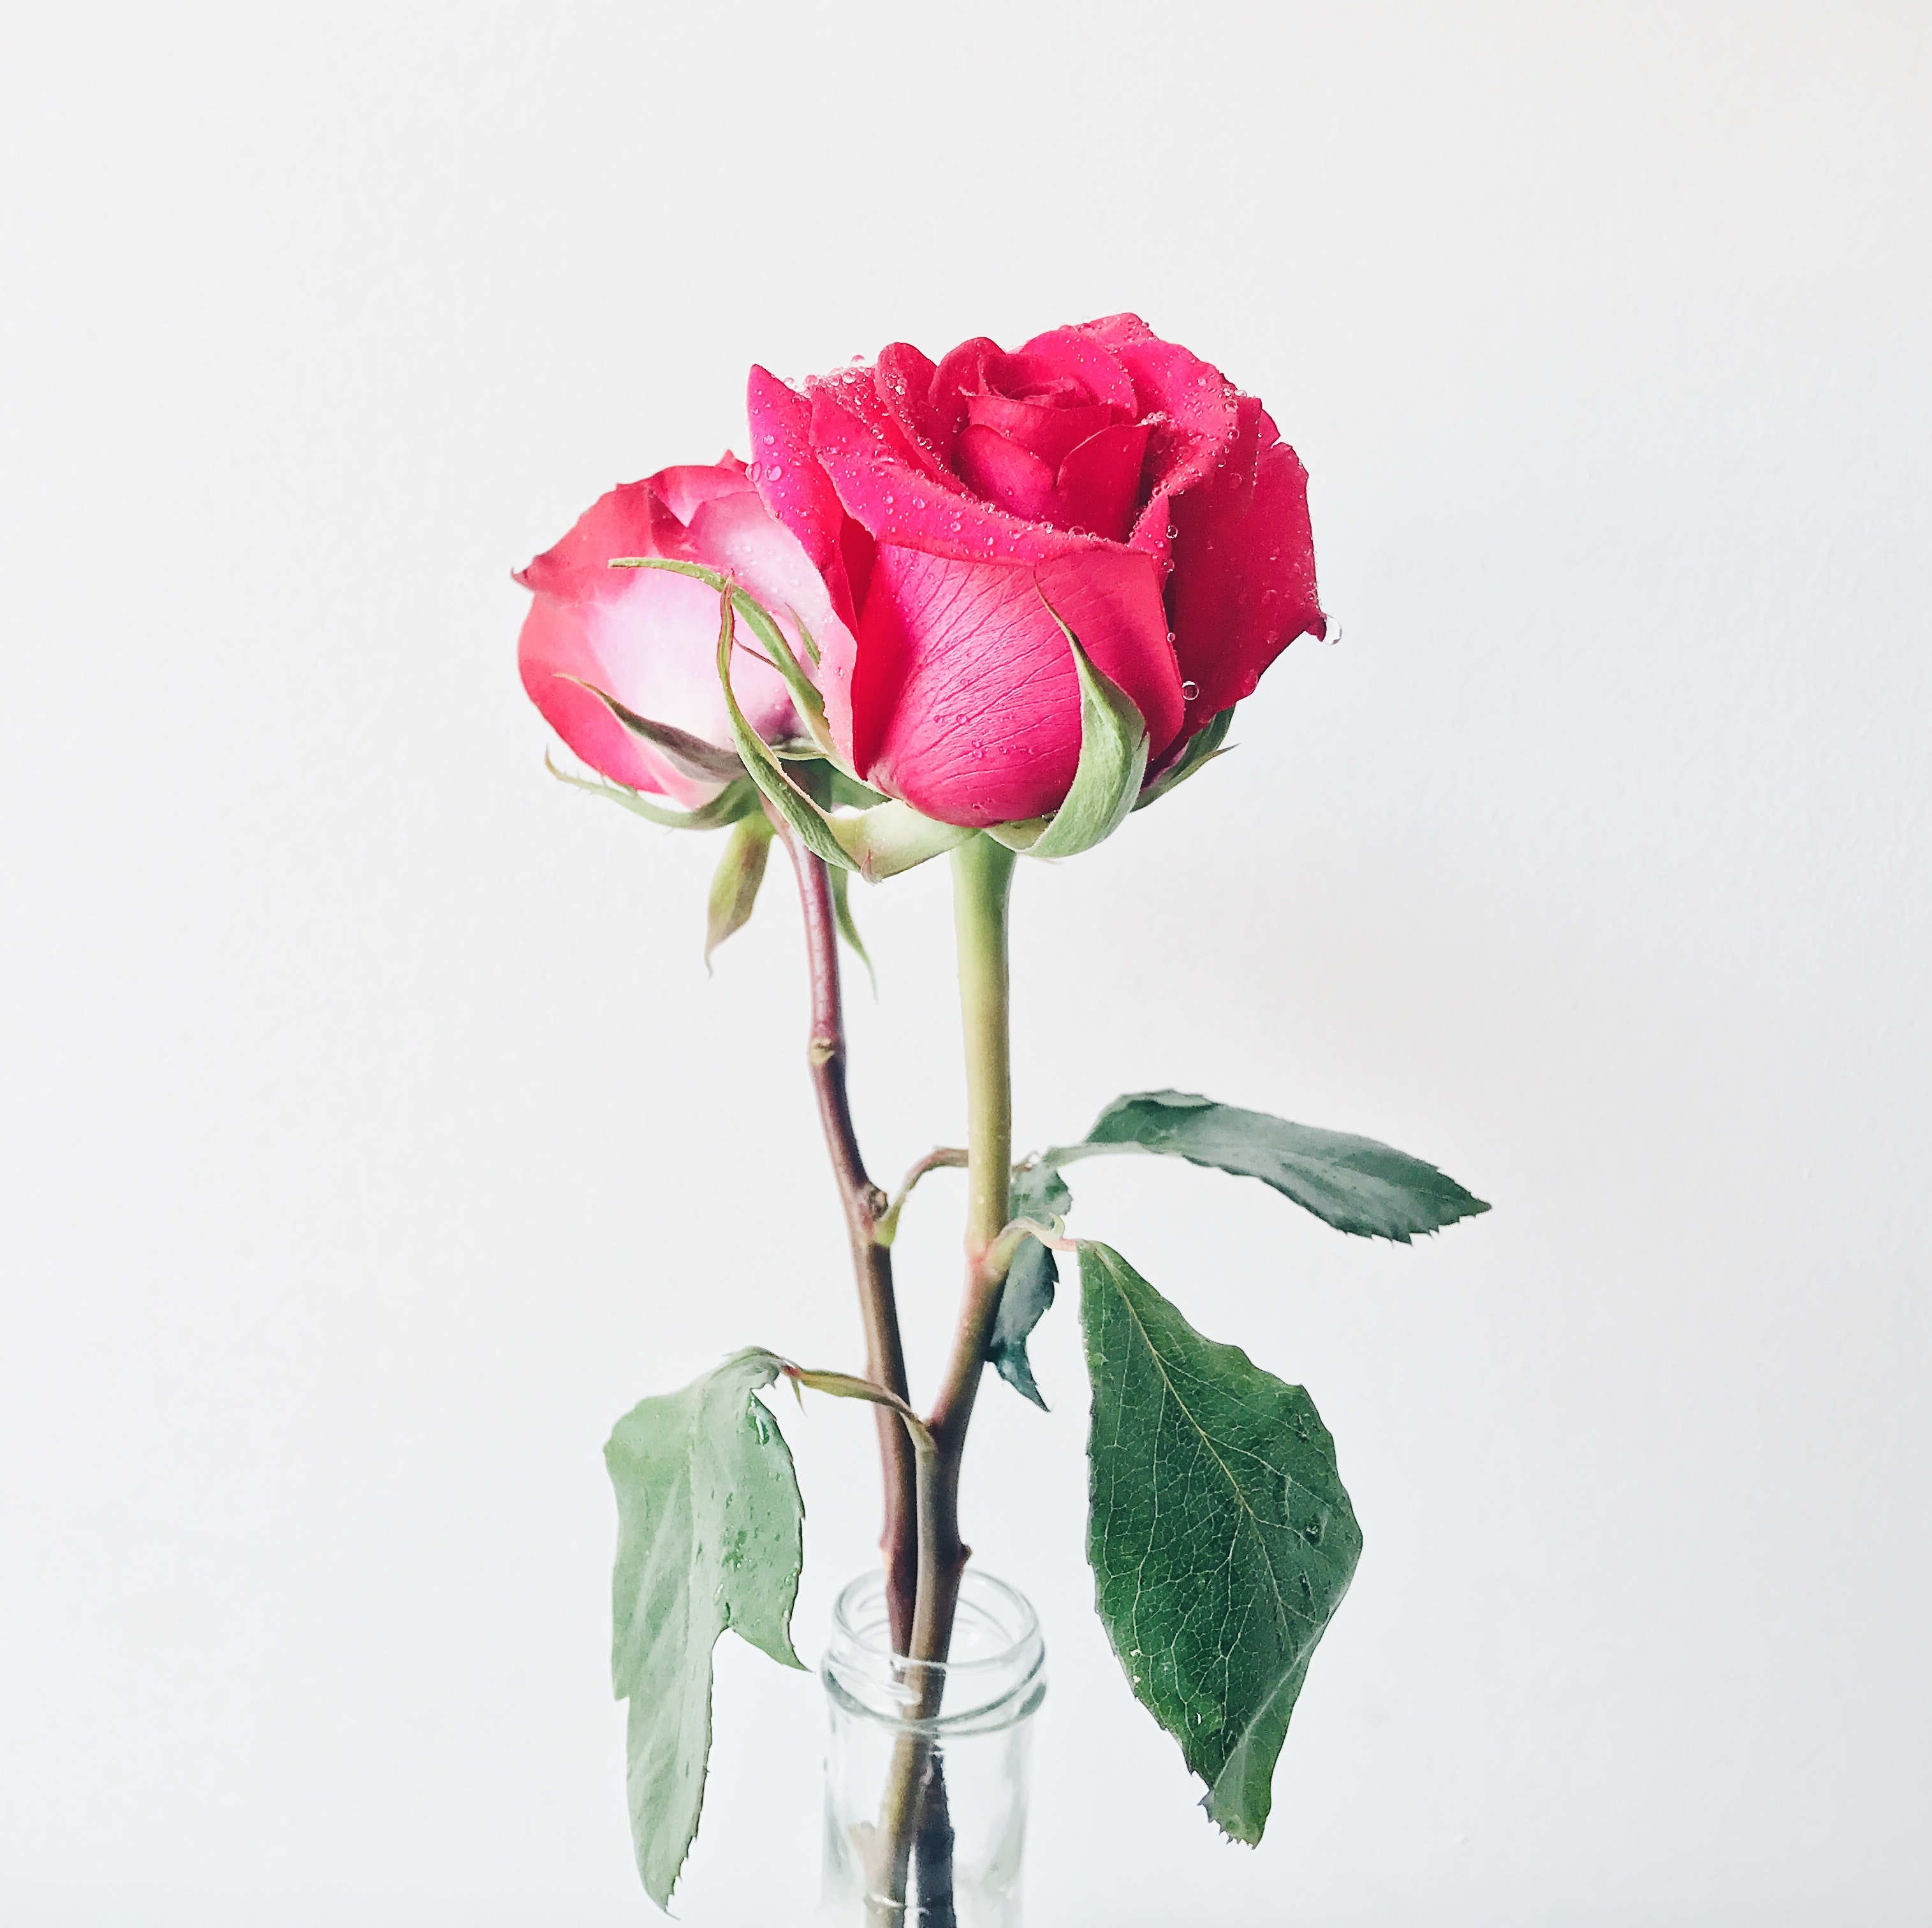
flower, flowering plant, garden roses, pink, petal, rose, plant, cut flowers, rose family, floribunda, plant stem, Hybrid tea rose, botany, rosa centifolia, watercolor paint, rose order, Pedicel, still life photography, bud, artificial flower, china rose, still life